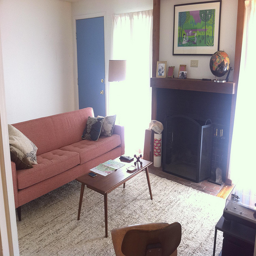
A pink couch sitting in a living room filled with furniture.
A living room with couch, table, chair, fireplace.
A living room with an open fire place
Bright light streams in through the living room windows.
Sunlight streams into the living room through two windows.